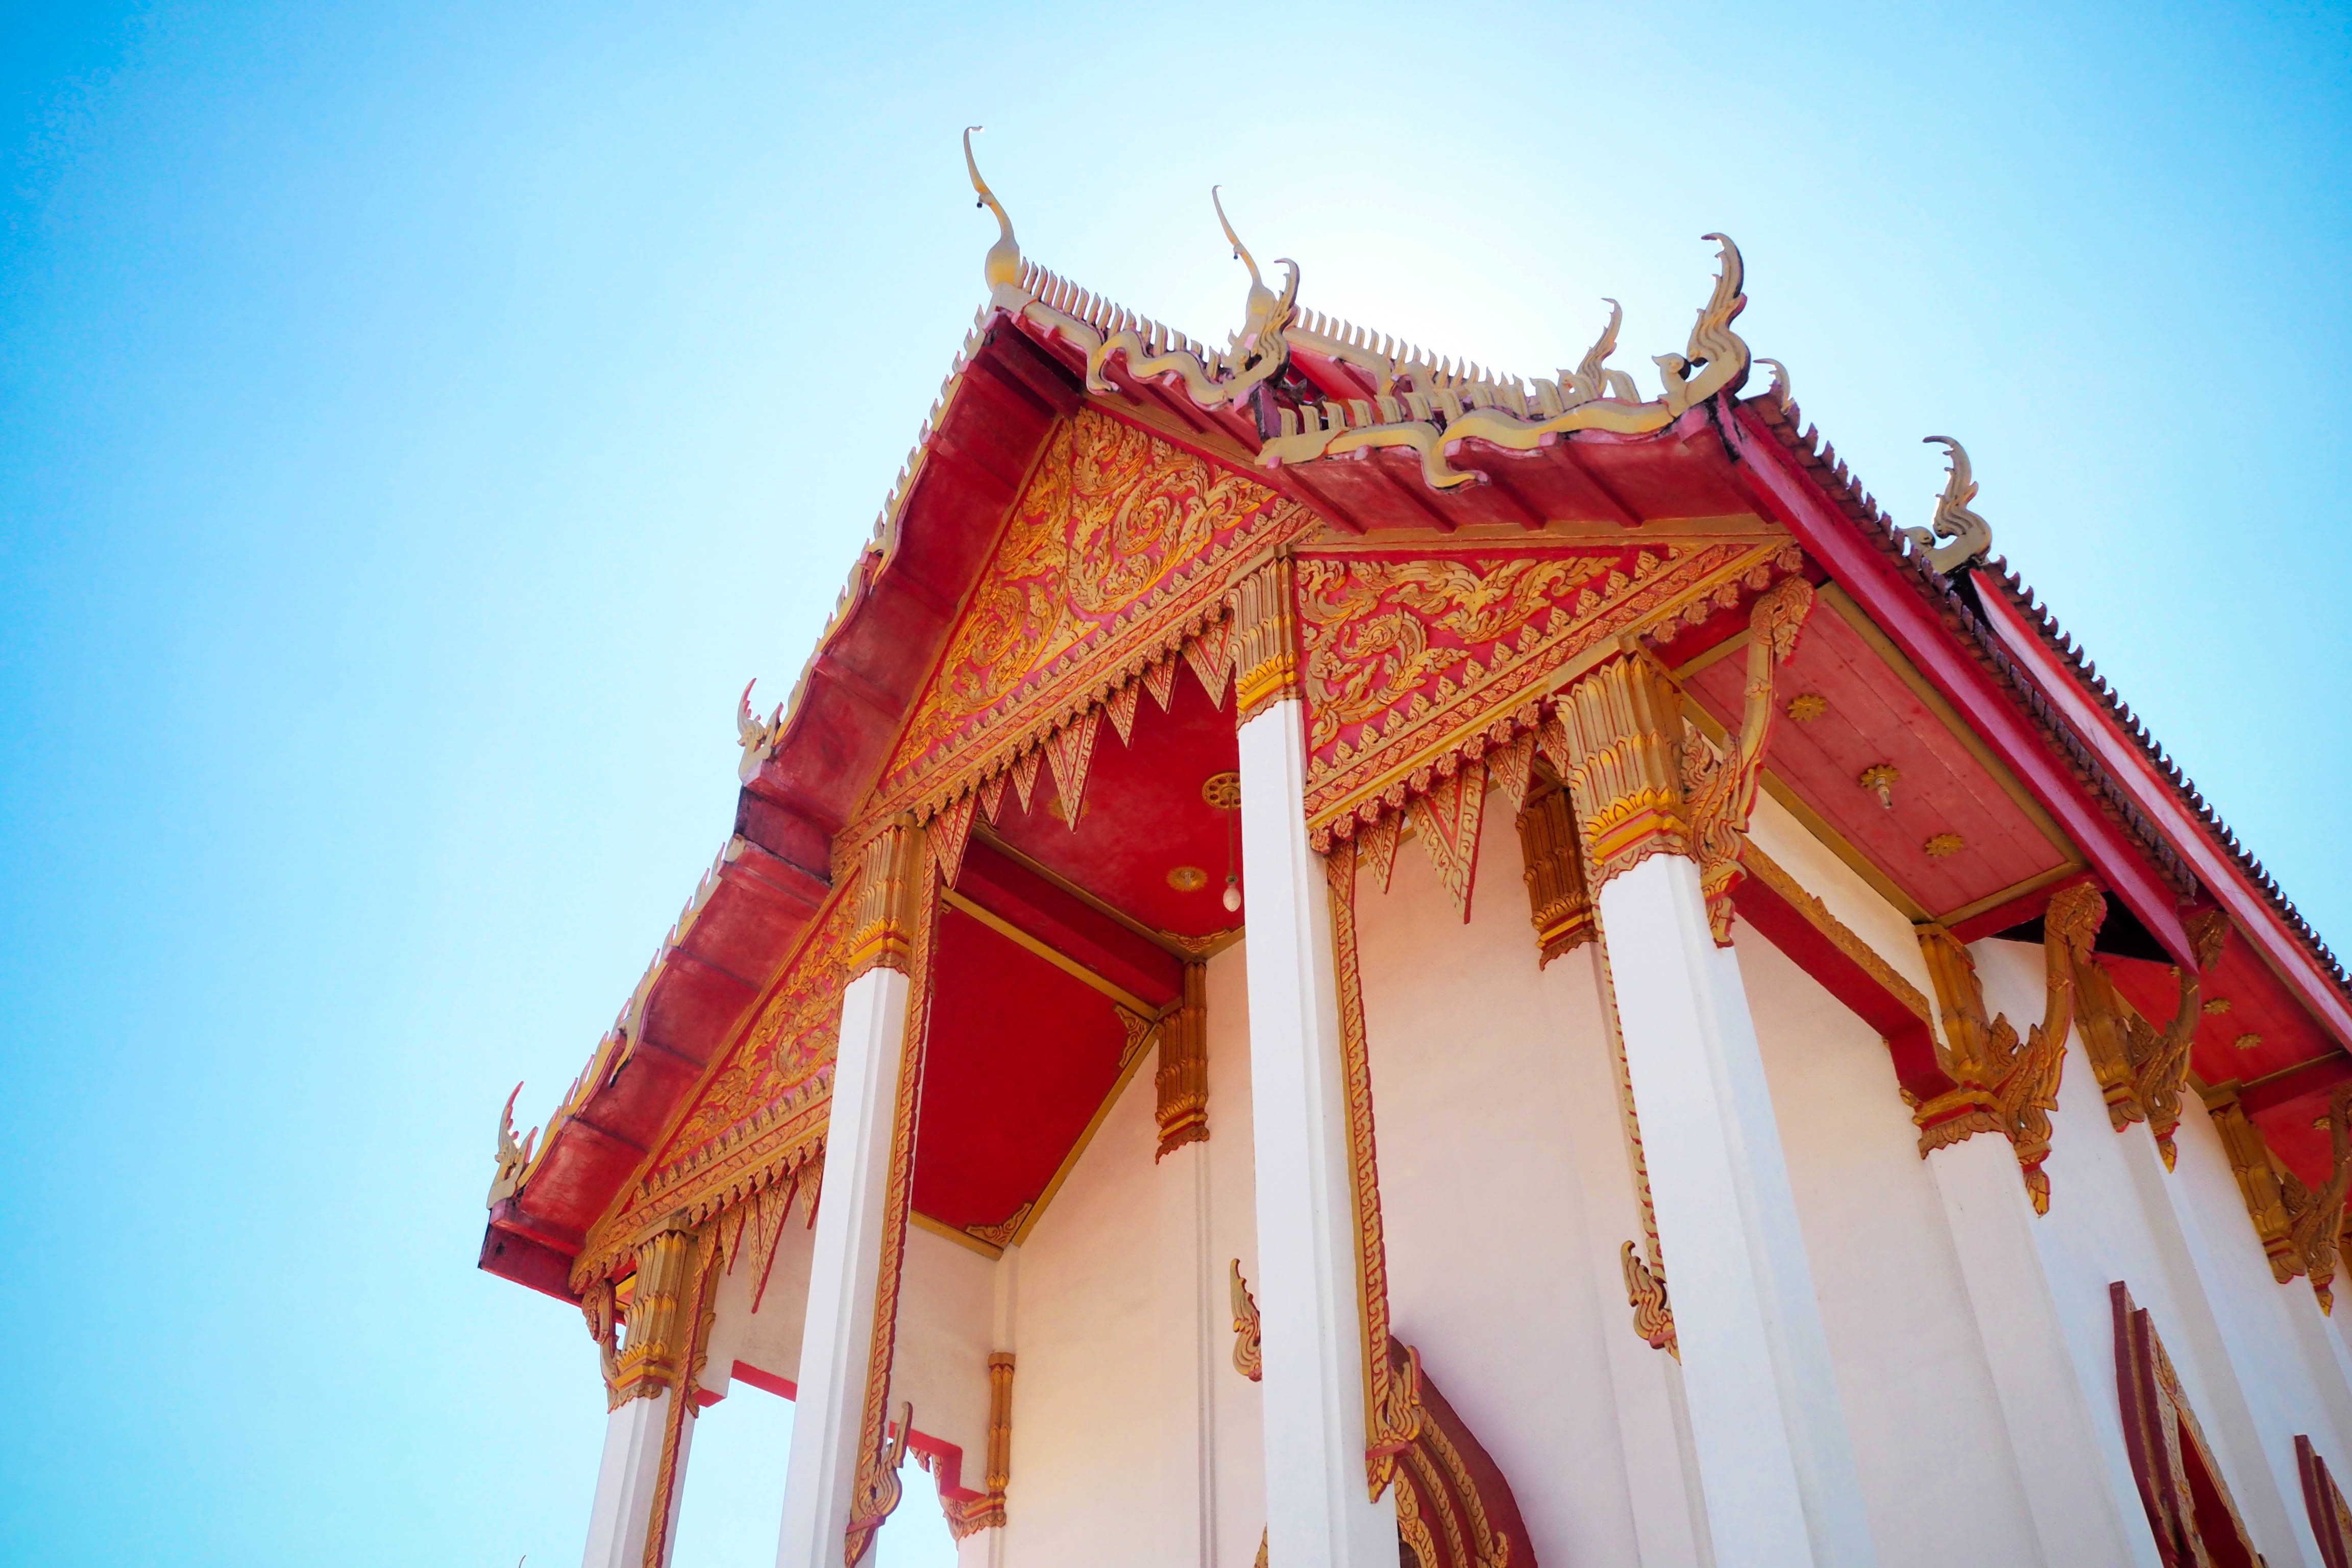
color, red, building, temple, wat, place of worship